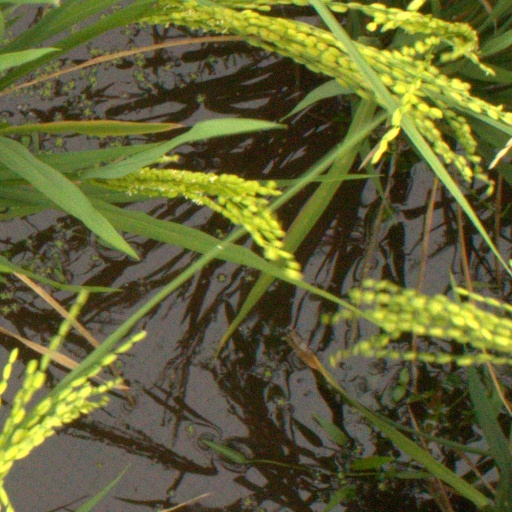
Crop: rice